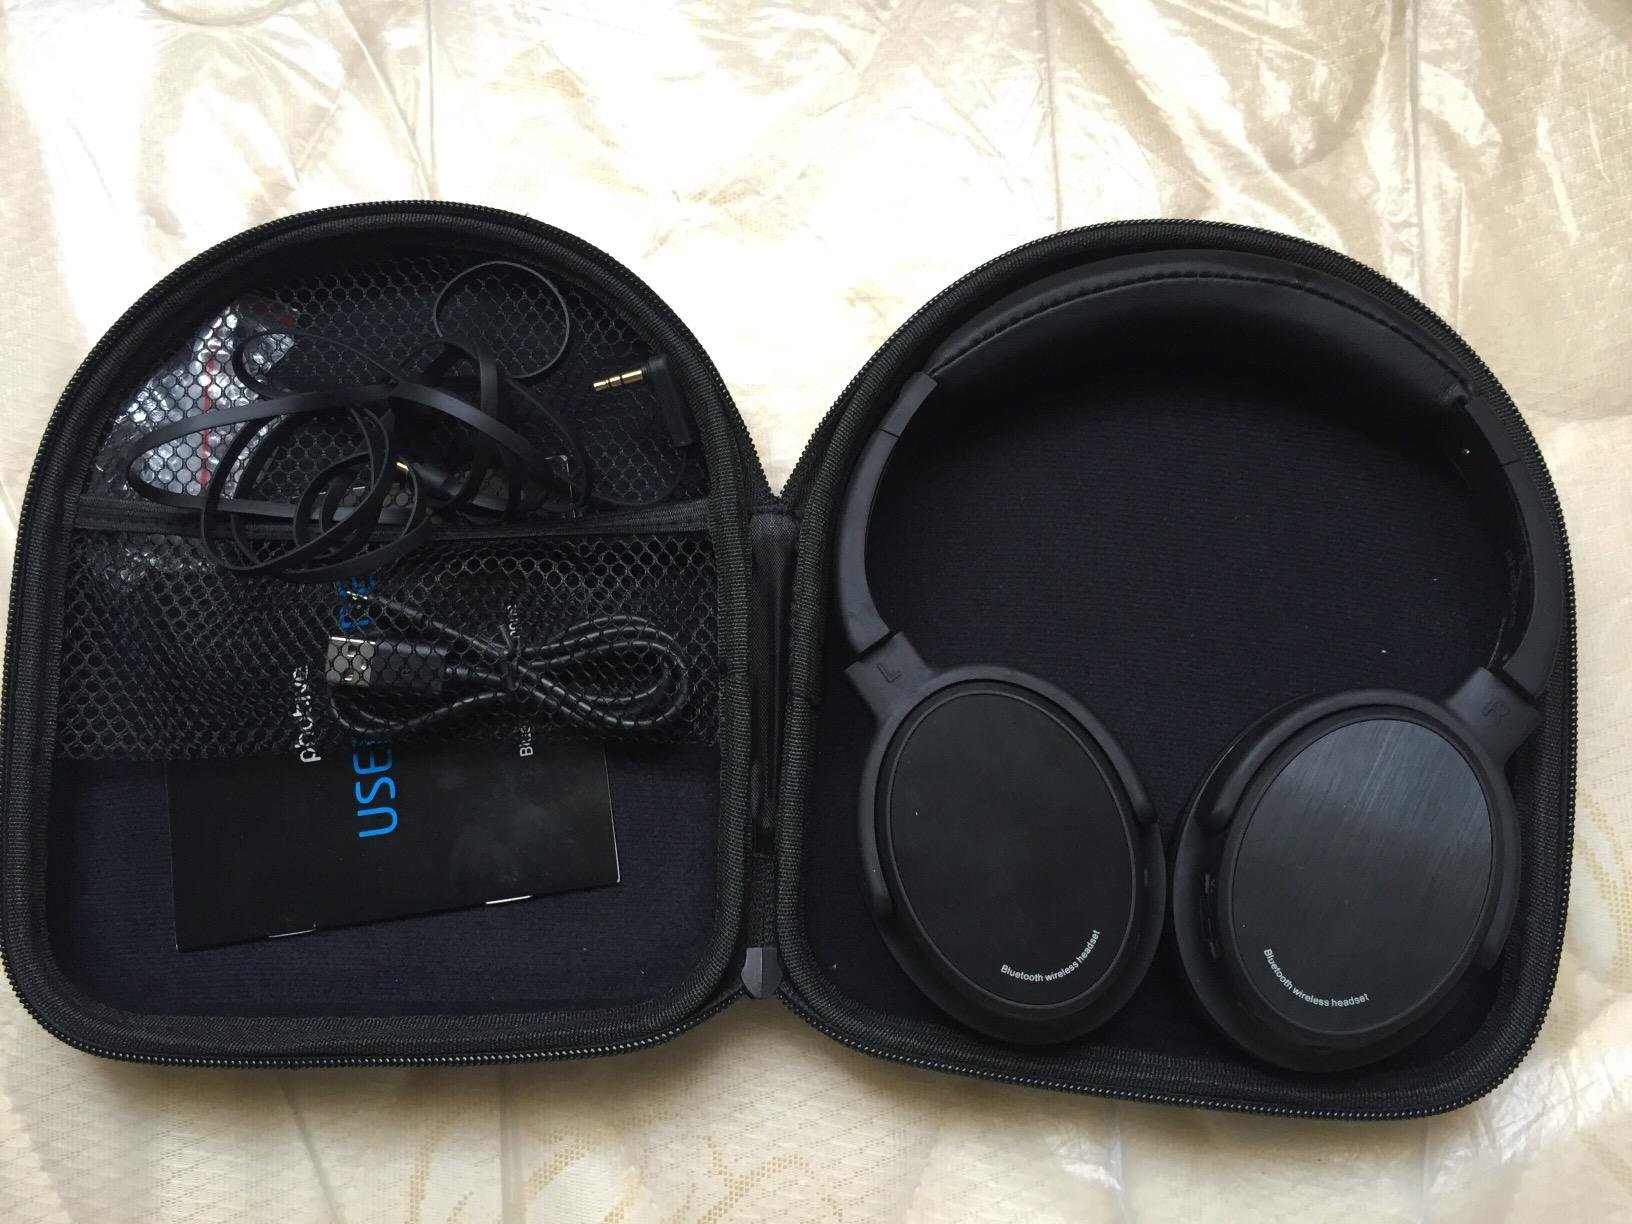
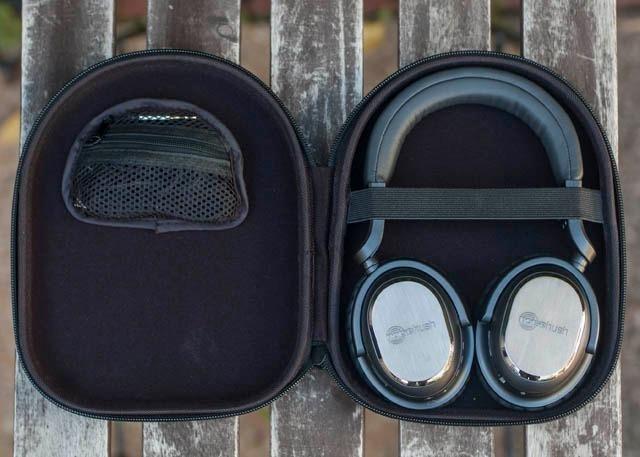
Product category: headphones
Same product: no